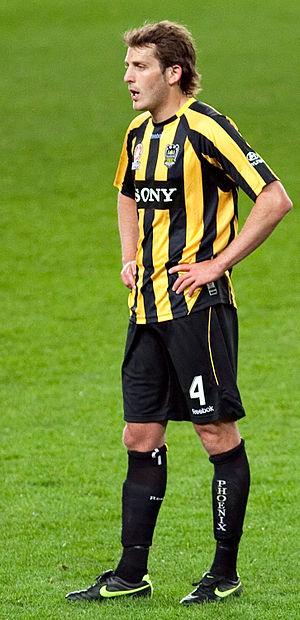
Jonathan McKain est un footballeur international australien. Il évolue au poste de défenseur ou milieu défensif avec Adélaïde United en A-League.